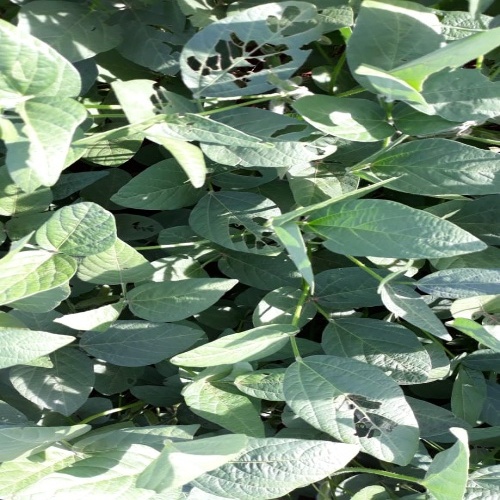
Label: Caterpillar